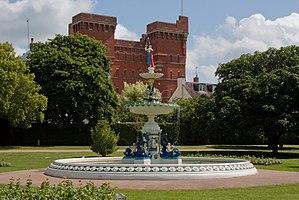
Taunton est une ville du comté de Somerset, en Angleterre. Le nom vient de « Ville sur la rivière Tone », ou « Tone Town » en anglais. Il y a un marché hebdomadaire. La ville est située à mi-chemin entre Bristol et Torquay, au pied des Blackdowns Hills qui culminent à 315 mètres. Elle est arrosée par la Tone, affluent de la Parrett qui se jette dans le canal de Bristol. Elle est en quelque sorte une porte vers la péninsule formée par le Devon et les Cornouailles à l'ouest.